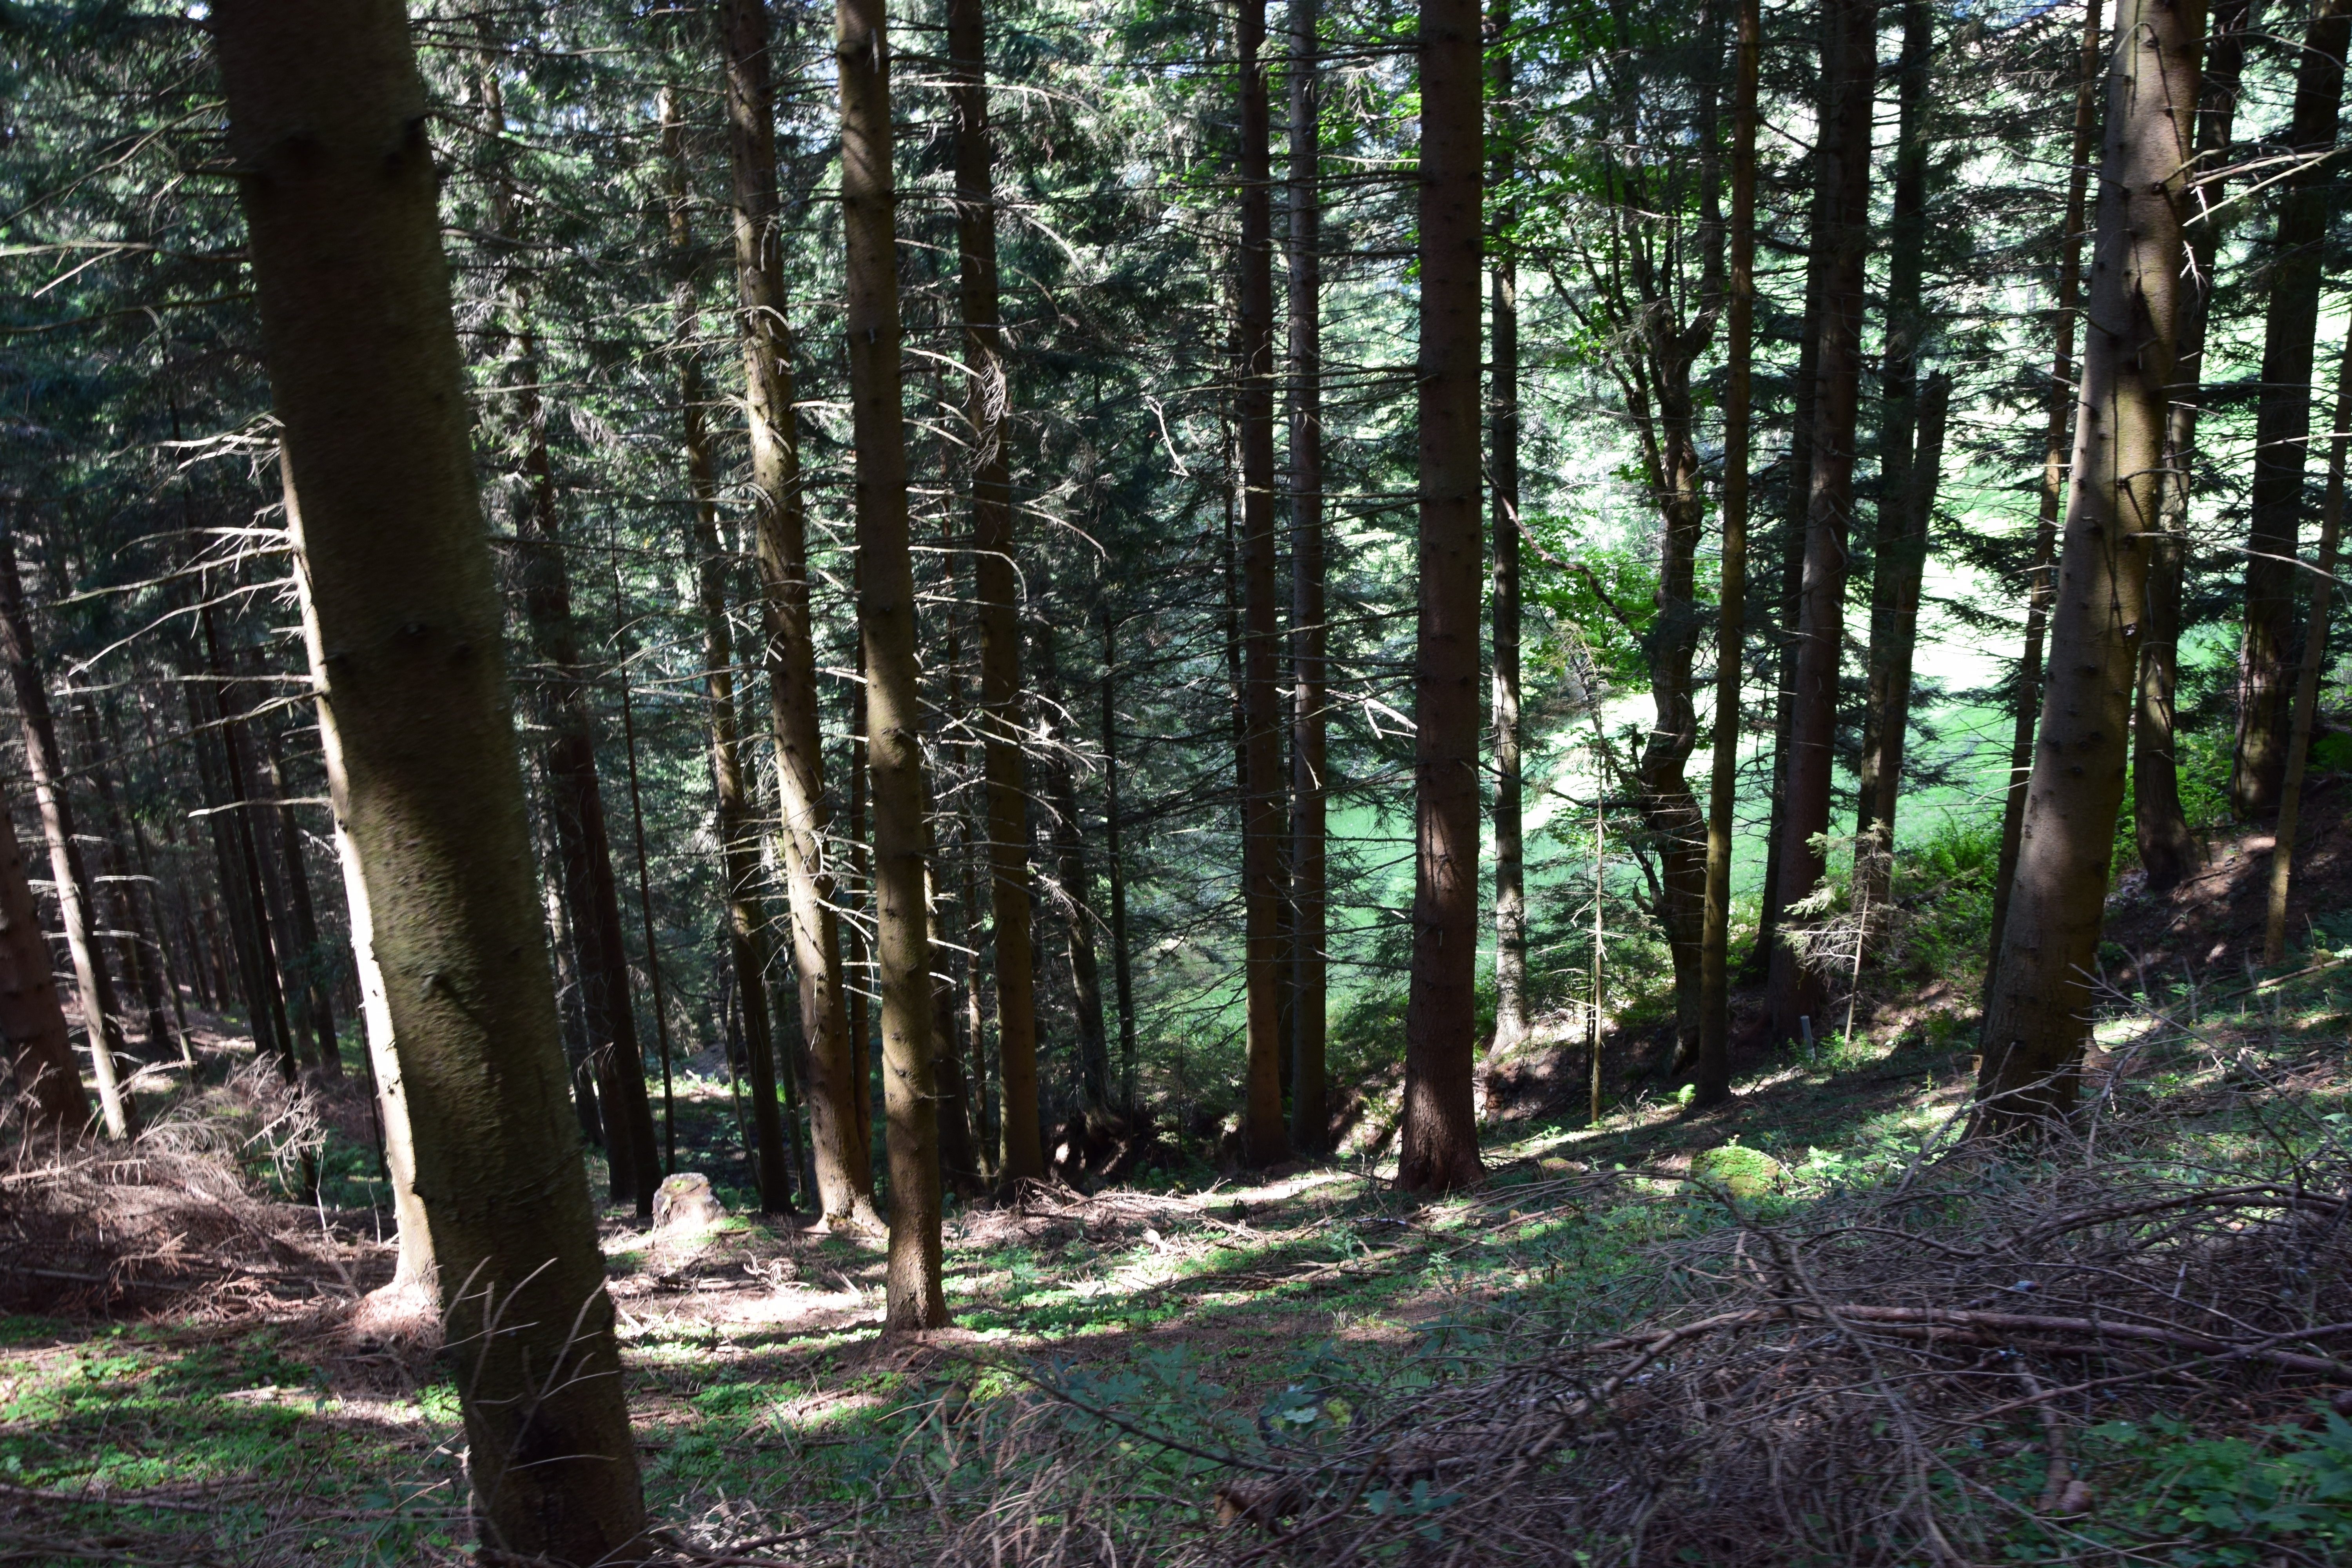
tree, nature, forest, wilderness, blossom, plant, trail, meadow, bloom, hut, idyllic, green, hammock, trees, spruce, deciduous, grove, woodland, habitat, away, alm, ecosystem, biome, old growth forest, natural environment, woody plant, temperate broadleaf and mixed forest, temperate coniferous forest